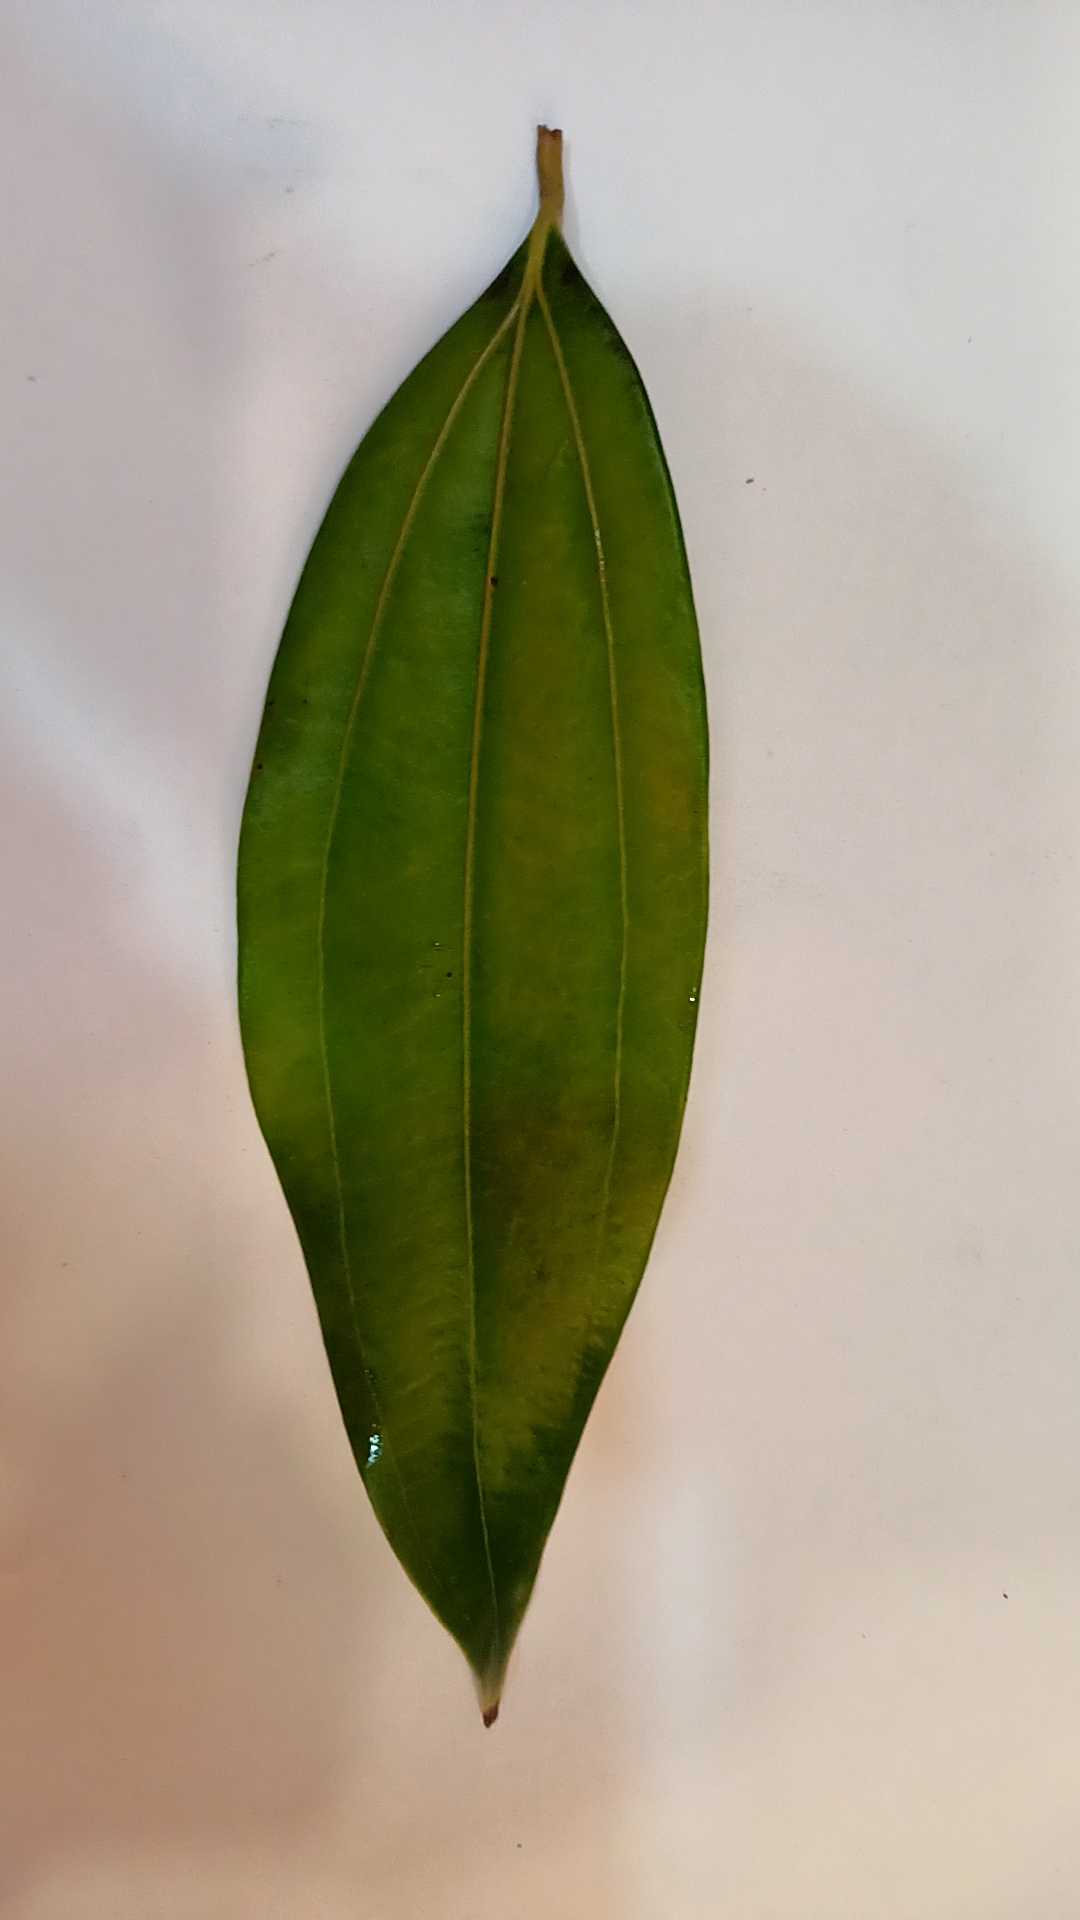
Label: Healthy